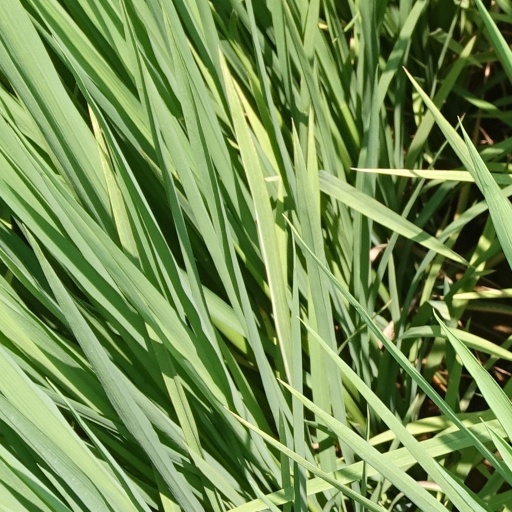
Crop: rice